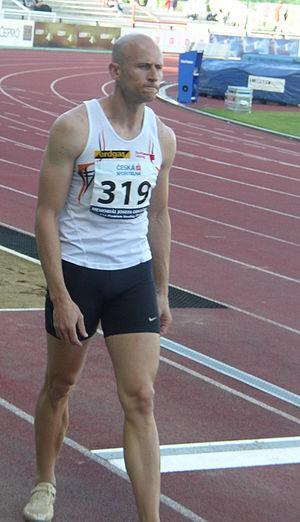
Stephan Louw est un athlète namibien, spécialiste du saut en longueur.